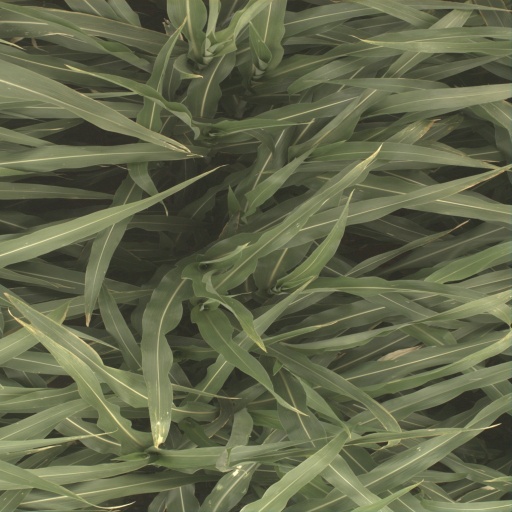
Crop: sorghum